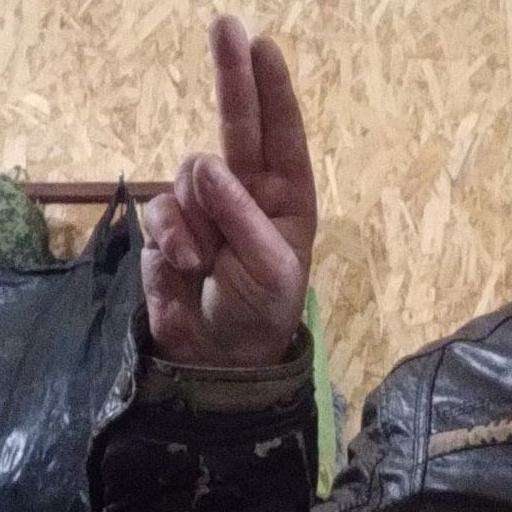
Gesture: two_up